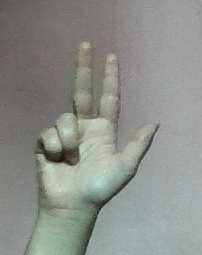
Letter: al